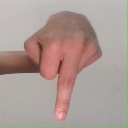
अक्षर: प